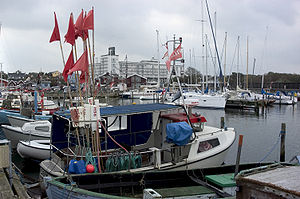
Hornbæk (Helsingør Kommune)
Hornbækhavn med Sanatorium i baggrunden
Hornbæk er beliggende i Nordsjælland og er en bydel i byområdet Hornbæk-Dronningmølle. Bydelen ligger ved Øresundskysten ca. 12 km. nordvest for Helsingør. Hornbæk ligger i Hornbæk Sogn, Helsingør Kommune. Kommunen tilhører Region Hovedstaden.